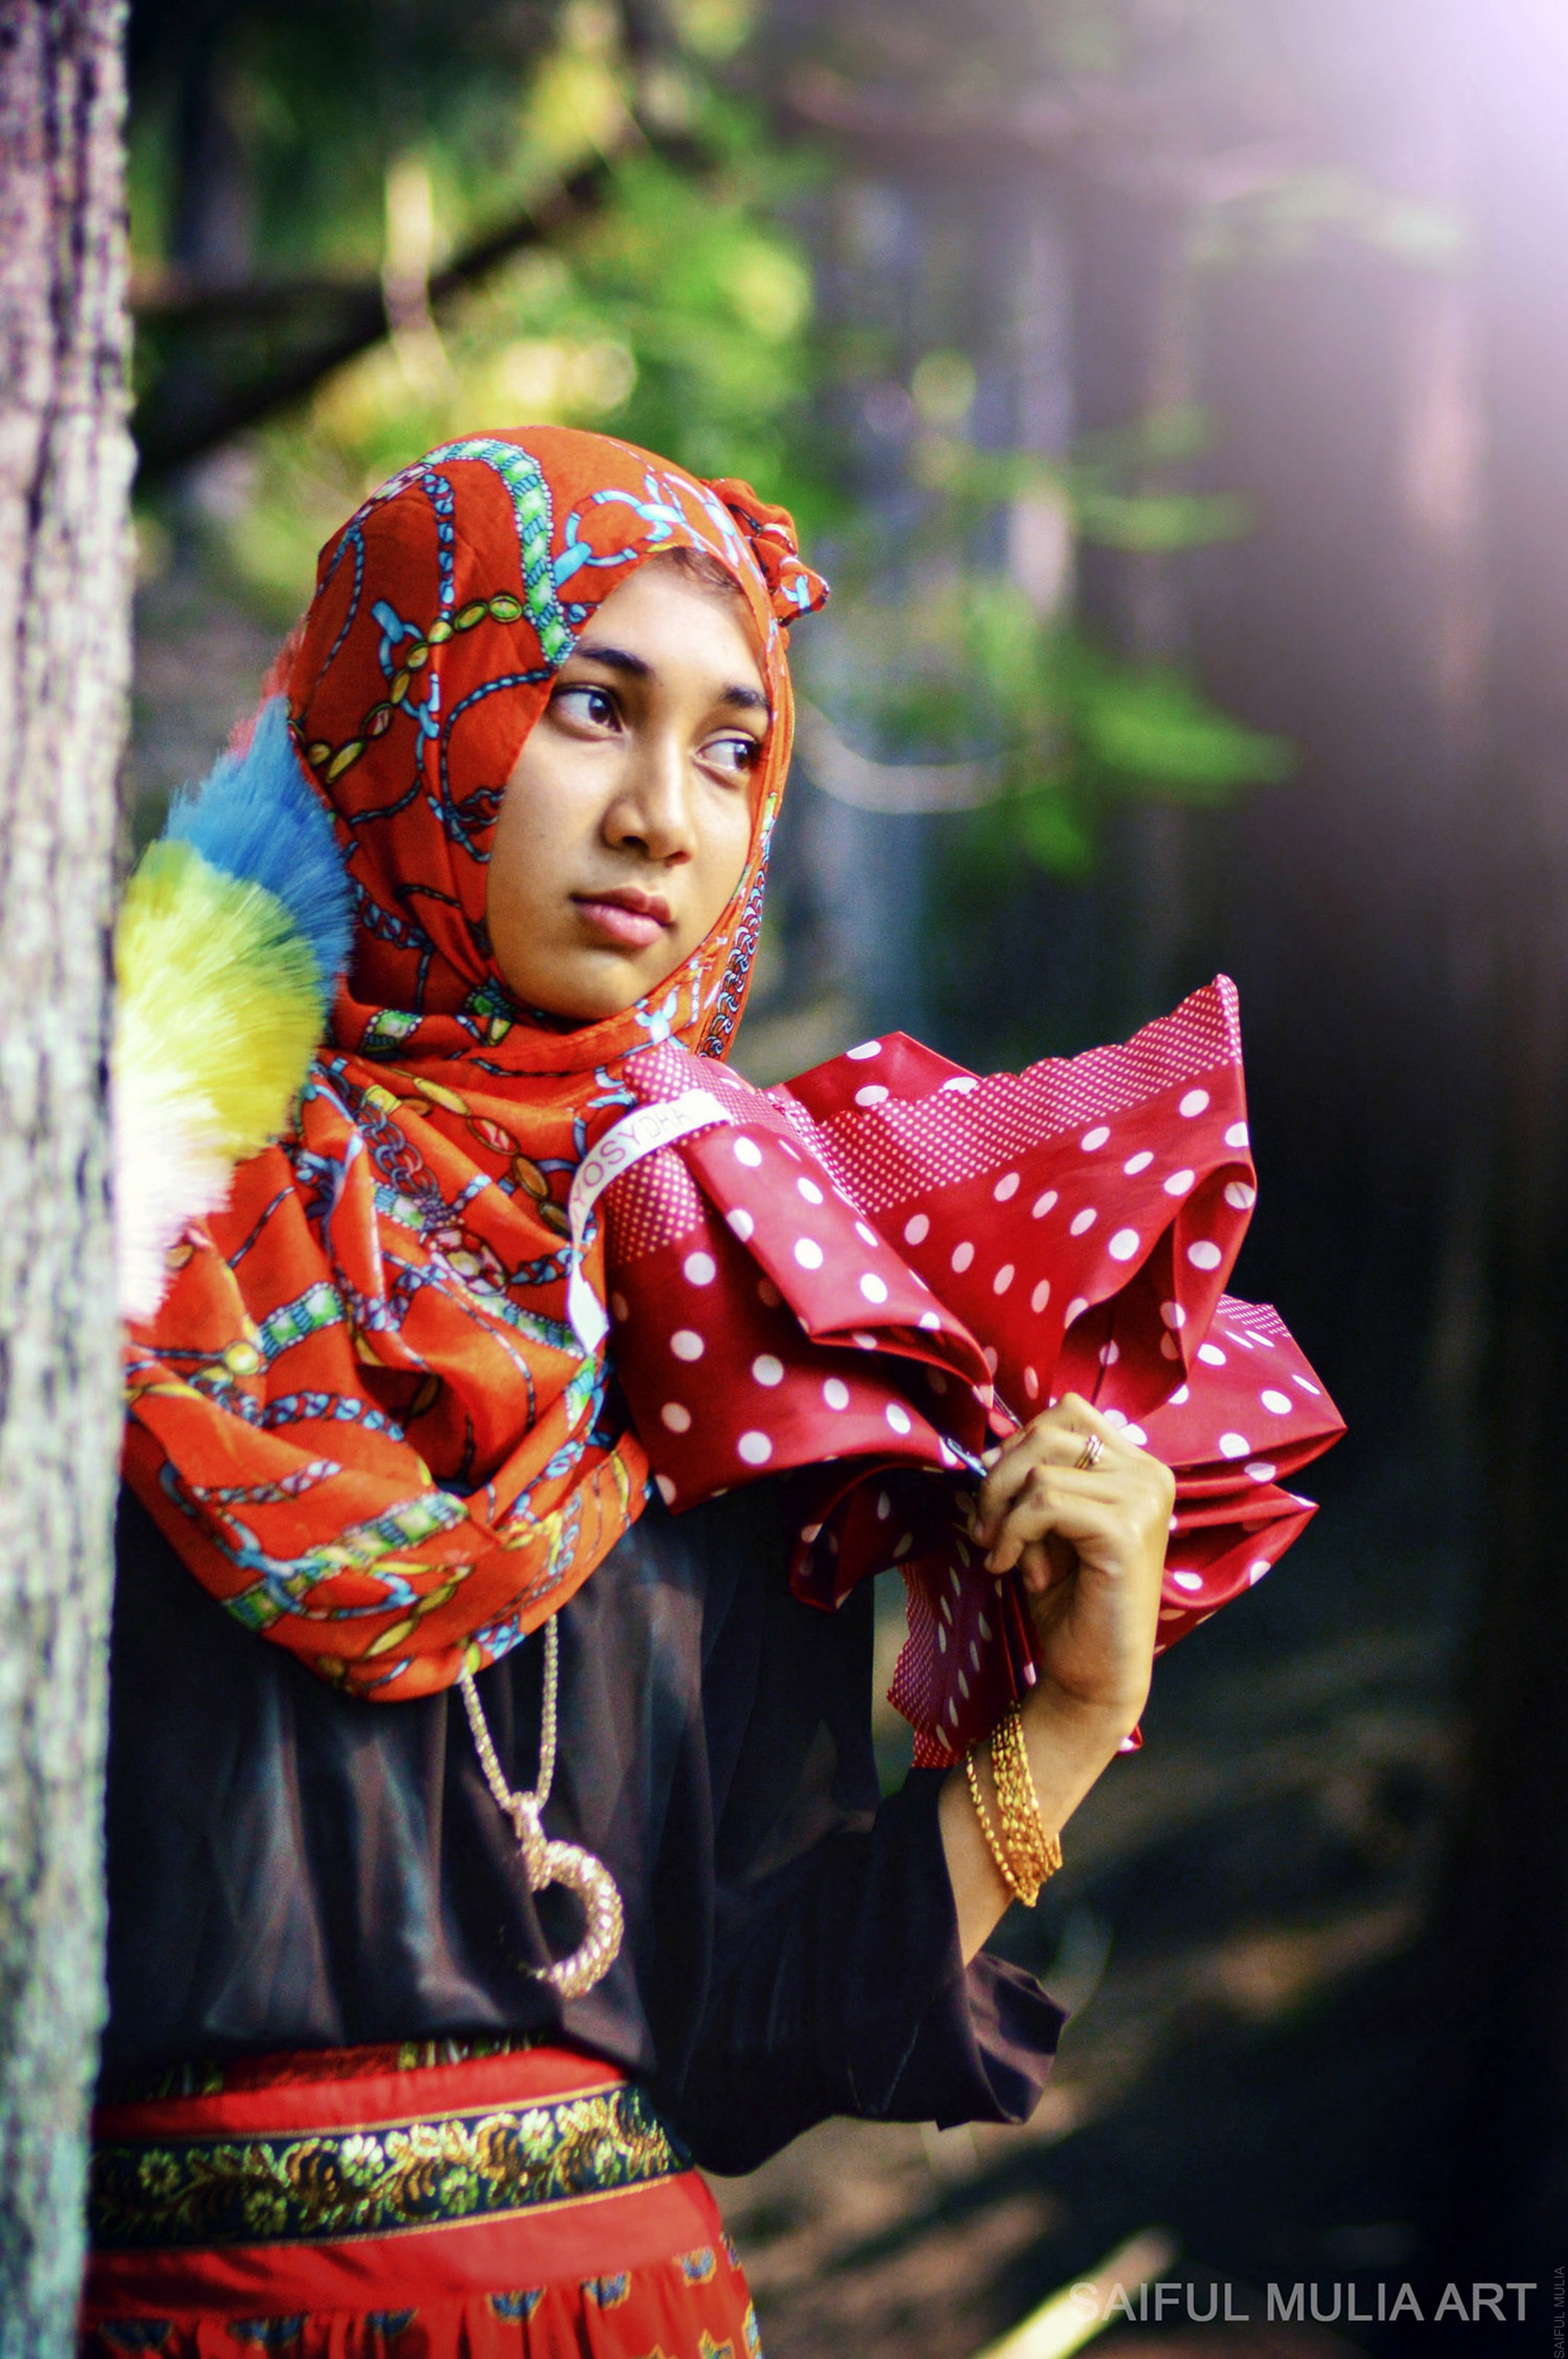
people, girl, woman, vintage, flower, model, red, color, fashion, clothing, lady, festival, temple, beauty, islam, costume, arabic, islamic, arab, susi amalia